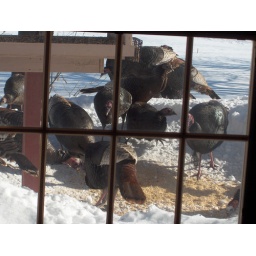
Wild turkeys visiting my bird feeder outside the kitchen window on a bright day in the winter of 2007/2008.